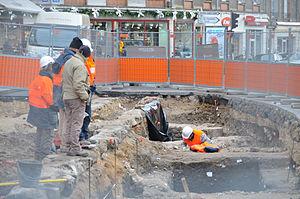
Travaux préparatoires à la construction de la ligne B du tramway
La ligne B du tramway d'Orléans est une ligne de tramway française d'orientation est-ouest du réseau des transports de l'agglomération orléanaise qui relie la station Georges Pompidou à La Chapelle-Saint-Mesmin à celle du Clos du Hameau à Saint-Jean-de-Braye. Exploitée par Keolis Métropole Orléans, elle a été mise en service le 30 juin 2012 et compte 25 stations sur 11,3 km de lignes.